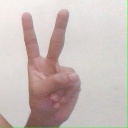
अक्षर: क